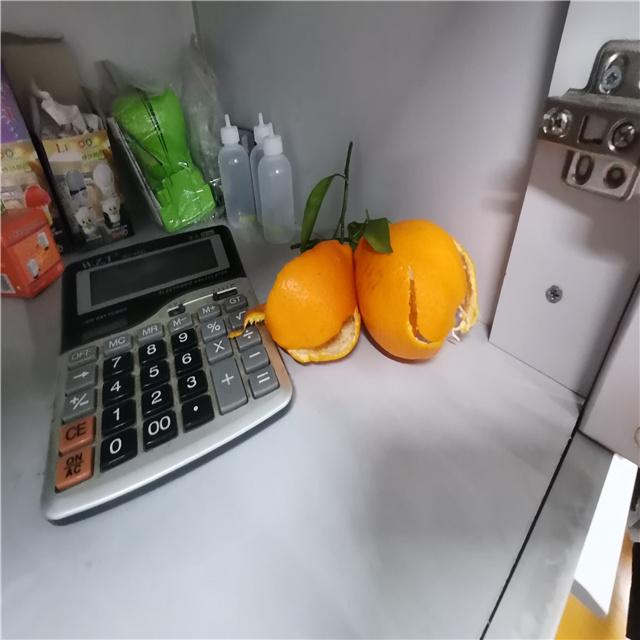
Label: peels